Kamoto mine

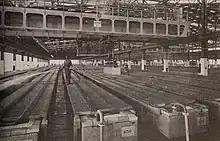
Room where copper is electrolyzed at the Gecamines Luilu refinery near Kolwezi

Gécamines started operating the Luilu refinery at Kolwezi in 1952, taking ores from the western Katanga open pit mines and producing copper concentrates.